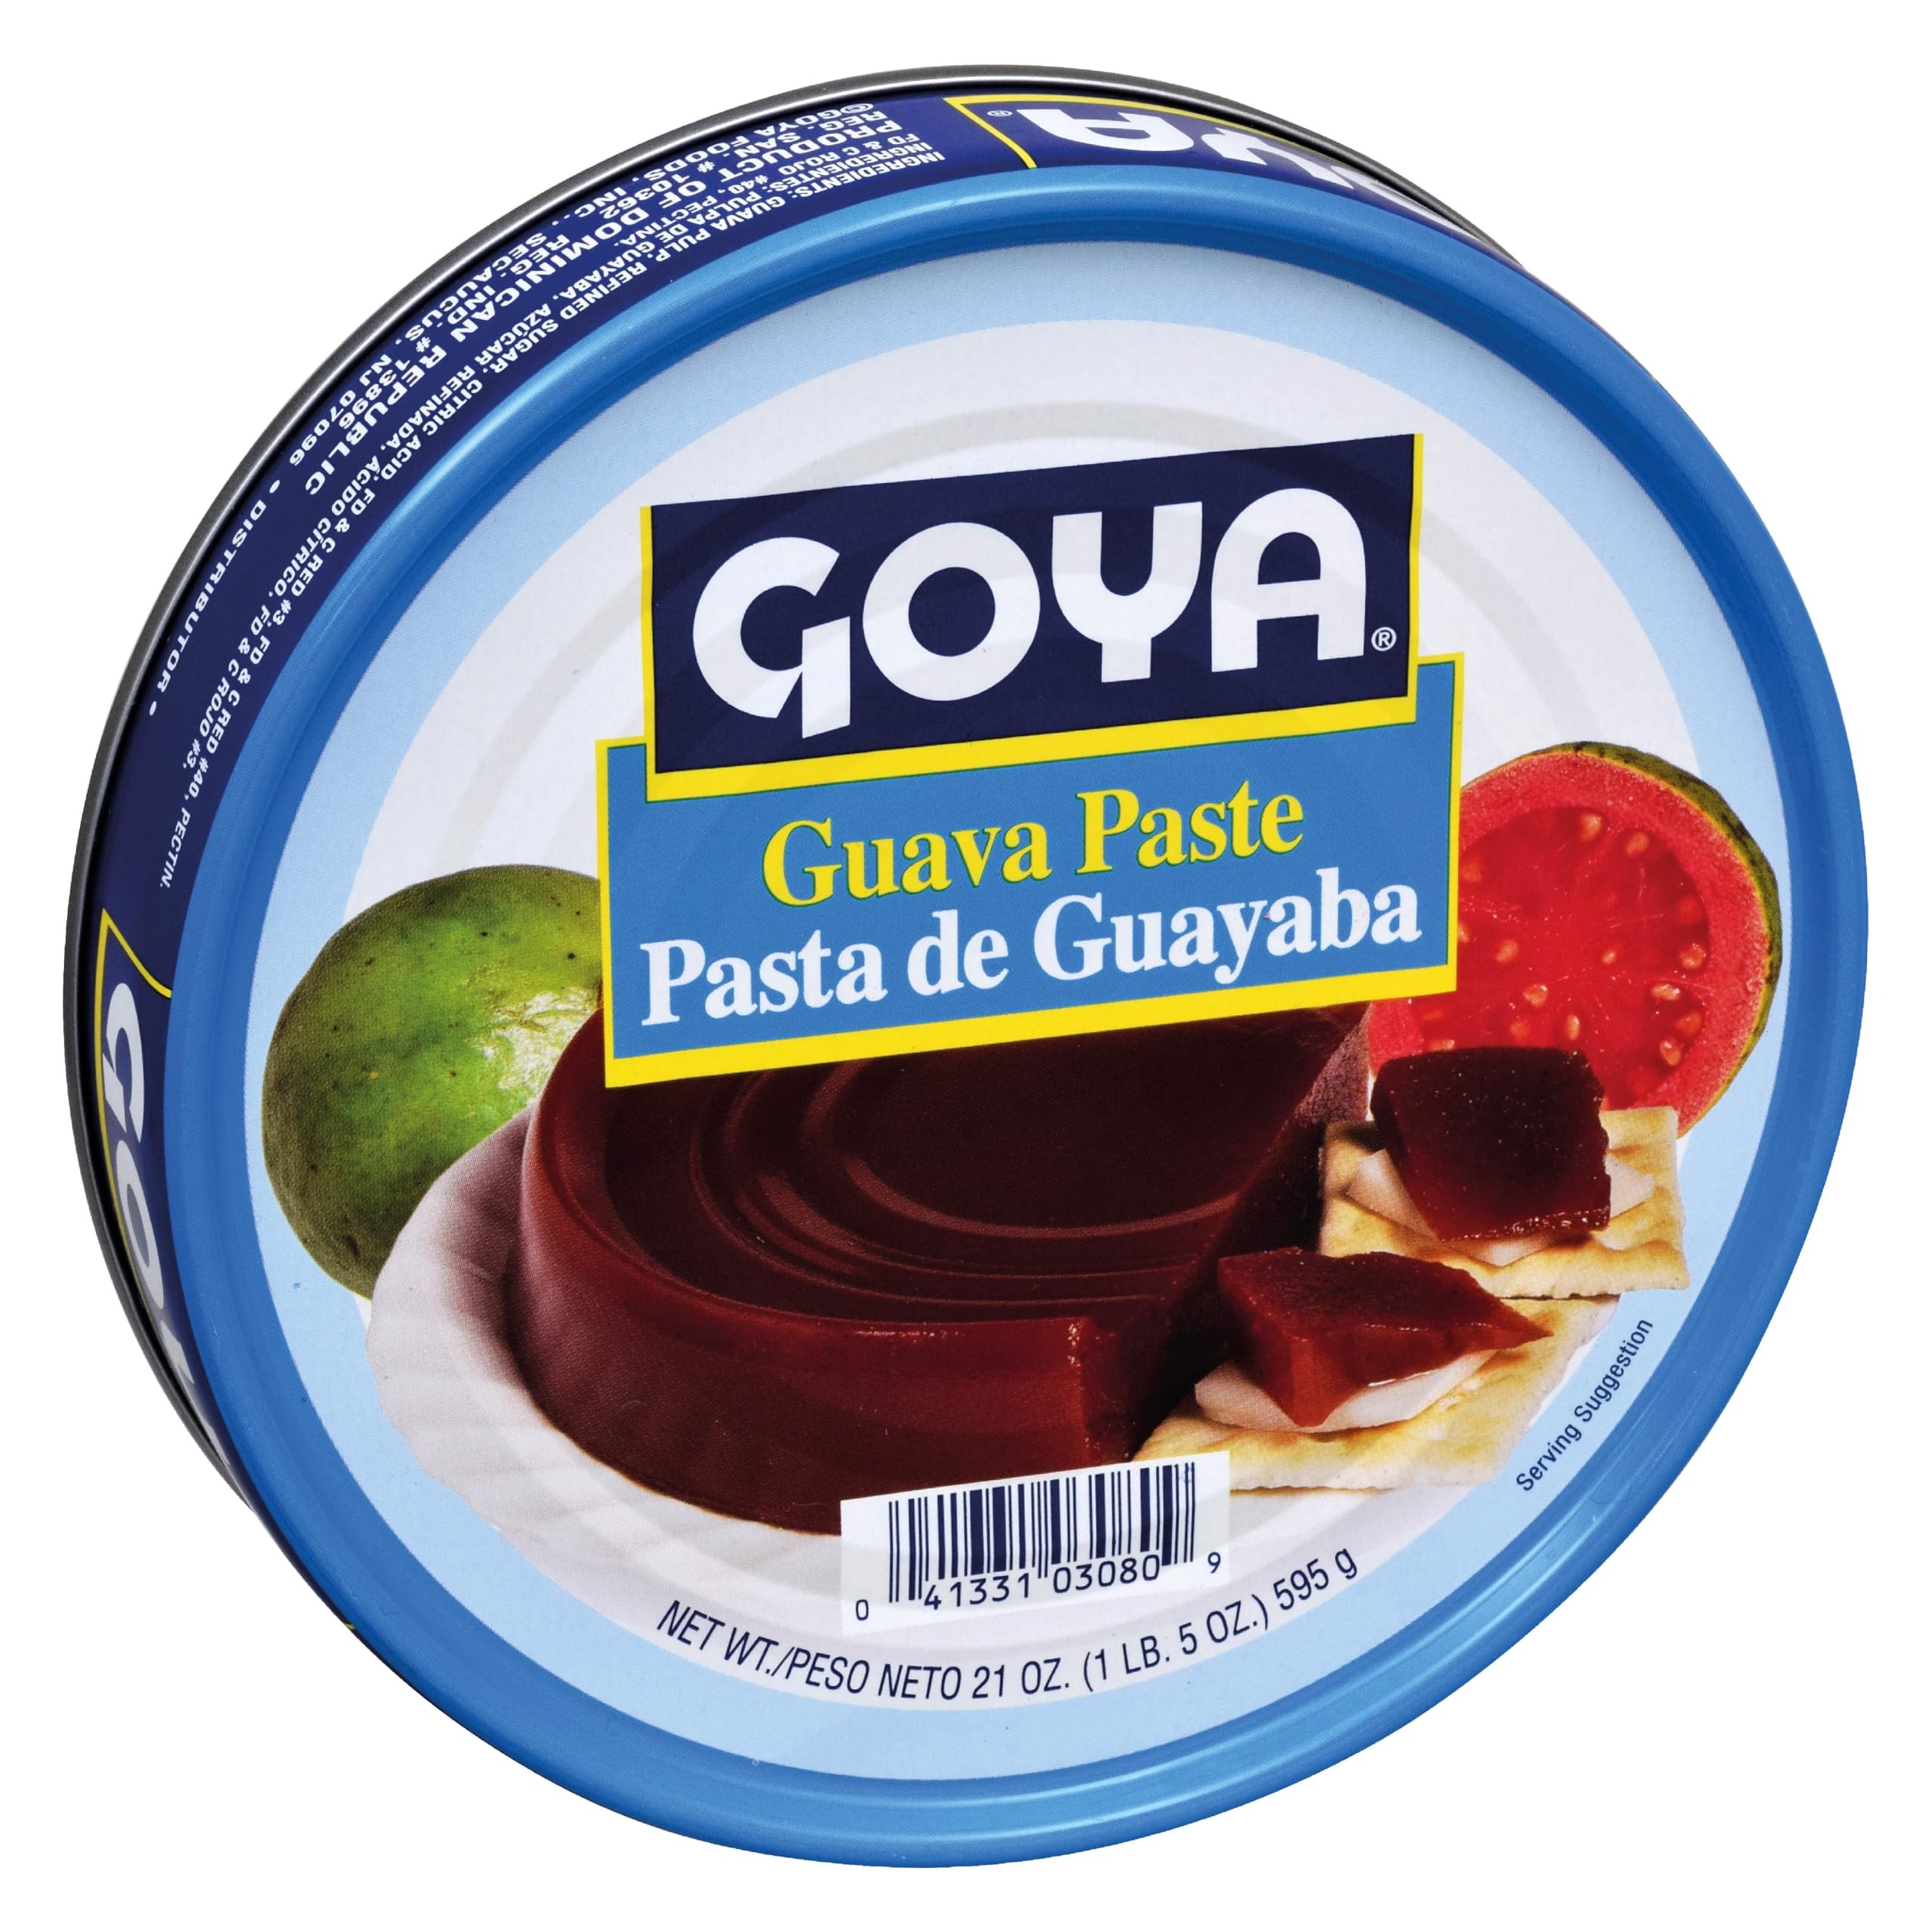
Item Name: Guava Puree Paste by Goya, Guava Jelly for Breakfast Pastries, Guava Concentrate Jam Made With Guava Pulp, Pasta de Guava, Latin Cooking and Baking Kitchen Staple, 21 oz Can
Bullet Point 1: GUAVA PASTE: Guava Paste is a delicacy in Latin households and cuisine. Delicious with cheese, crackers, pastries, or all on its own, this unique and sweet puree paste is excellent for all kinds of dishes and meals, both savory and sweet.
Bullet Point 2: GUAVA PULP JELLY: Known as "pasta de guayaba" in Latin American cuisine, this thick, sweet jam is a popular and delicious filling for empanadas and breakfast pastries. Guava paste can also be found in savory dishes like meat marinades or glazes, adding a touch of sweetness and complexity to the meal.
Bullet Point 3: GUAVA JAM: With its rich and vibrant color, as well as its distinctive sweet-tart flavor, guava paste is a classic latin american staple that can be enjoyed by all. Thanks to its bold flavor profile, this versatile puree is perfect for making mouth watering pastries, tarts, candies, and sauces.
Bullet Point 4: VERSATILE & CONVENIENT: For those looking to incorporate the tropical taste of guava into their cooking, don’t hesitate! This convenient latin cuisine staple is perfect for home cooks, foodies, families, and professional chefs alike, with unmatched convenience!
Bullet Point 5: GOYA Foods remains firm in its goal of being the brand of choice for authentic Latin cuisine while retaining its family-oriented approach to its consumers and its roots in the culinary traditions of Hispanic communities throughout the world. If it's Goya ... it has to be good!
Value: 21.0
Unit: ounce

Price: 5.505